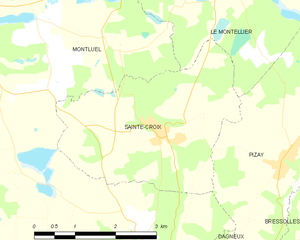
Carte des communes françaises: Sainte-Croix